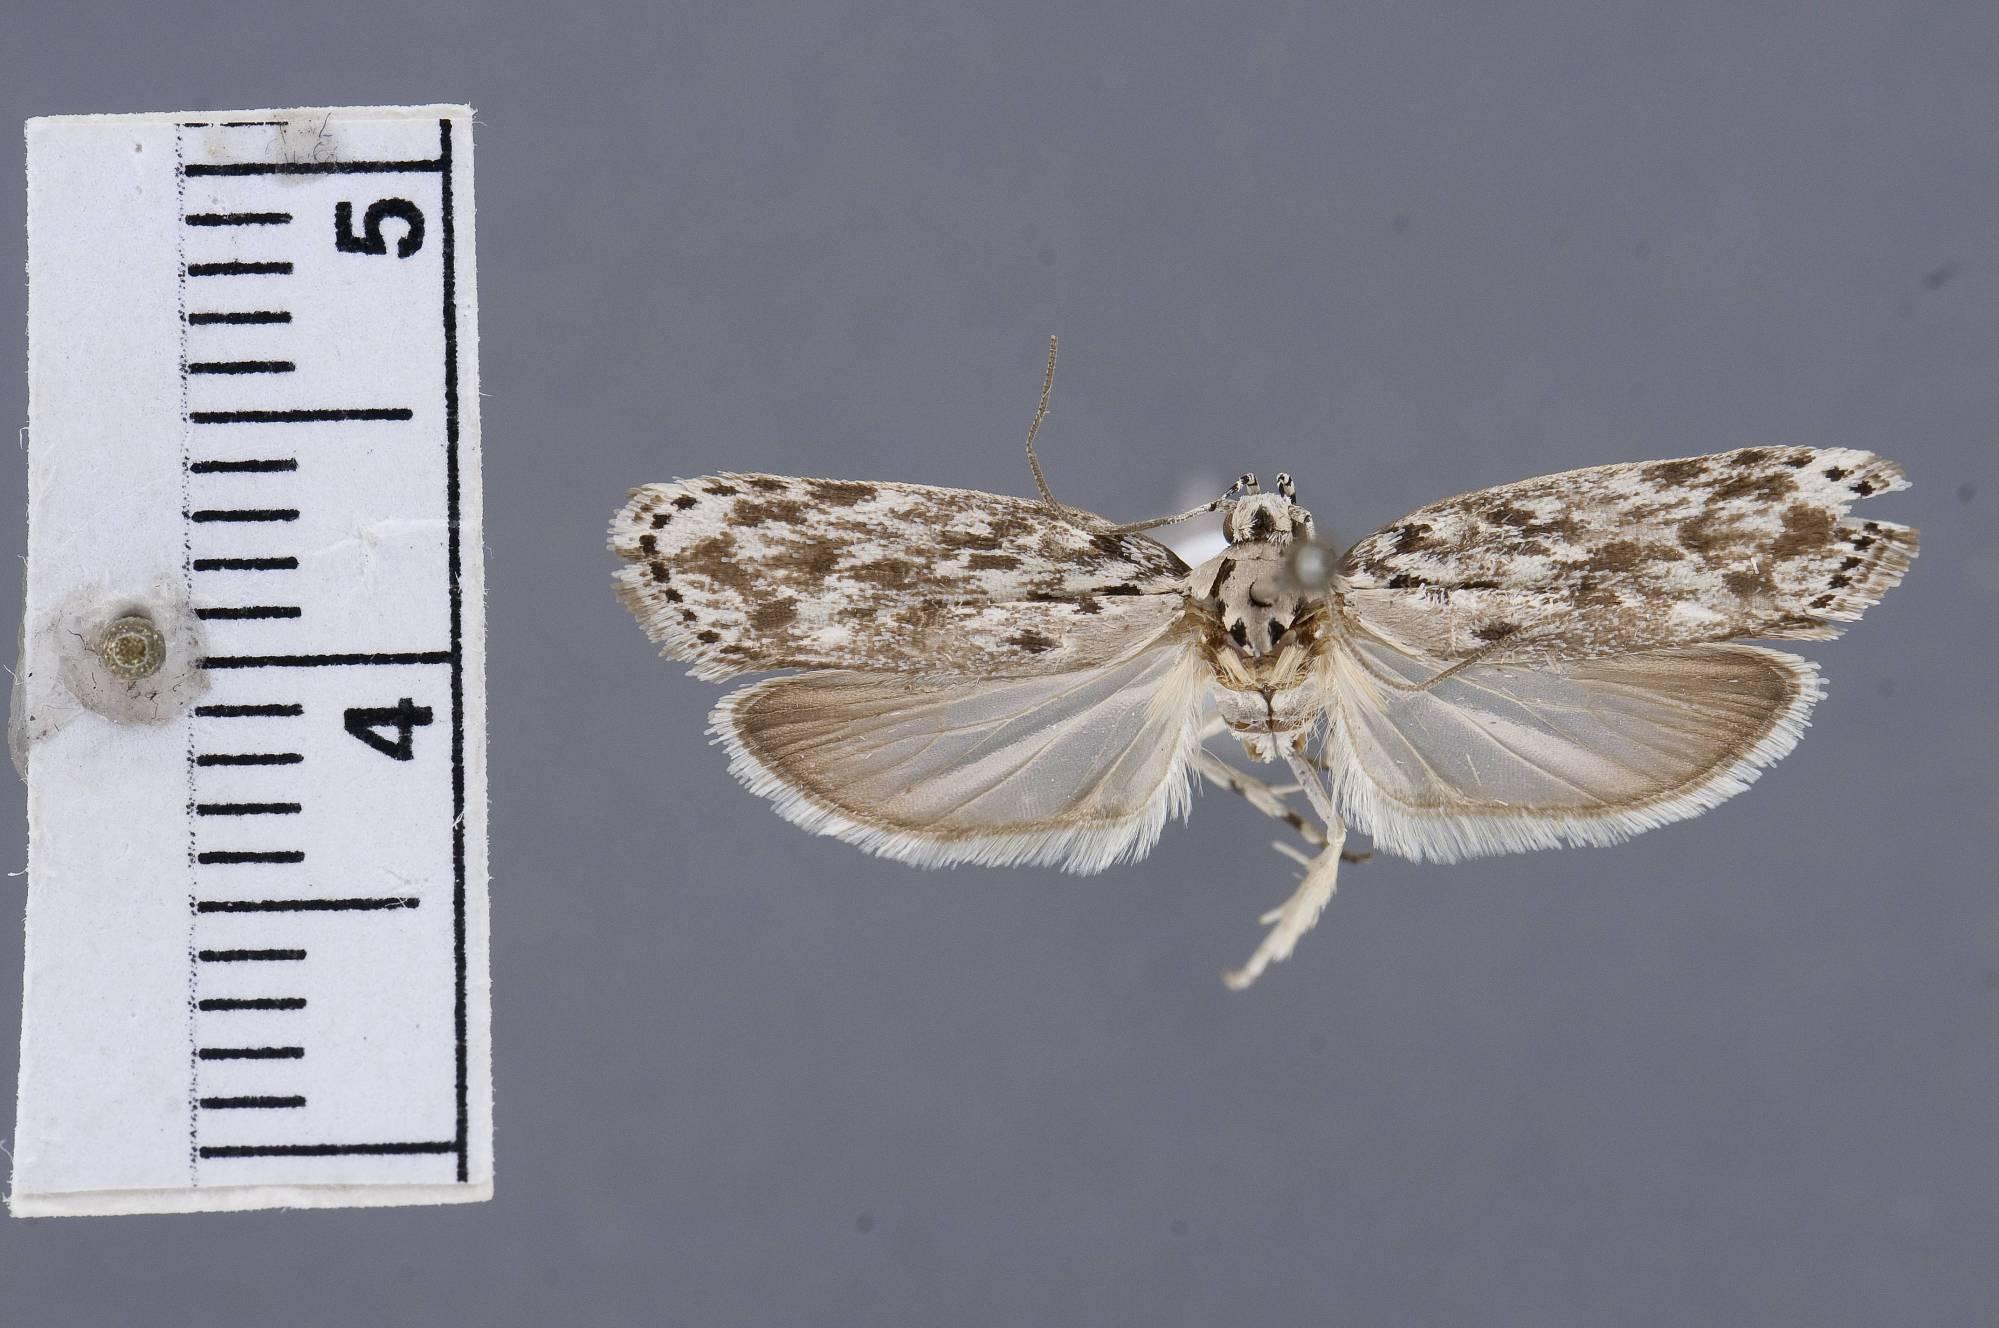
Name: Ethmia duckworthi
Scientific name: Ethmia duckworthi Powell, 1973
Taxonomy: Animalia, Arthropoda, Insecta, Lepidoptera, Glossata, Depressariidae, Ethmiinae
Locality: Barro Colorado Island, Canal Zone, Panama
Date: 1 May 1964 to 9 May 1964